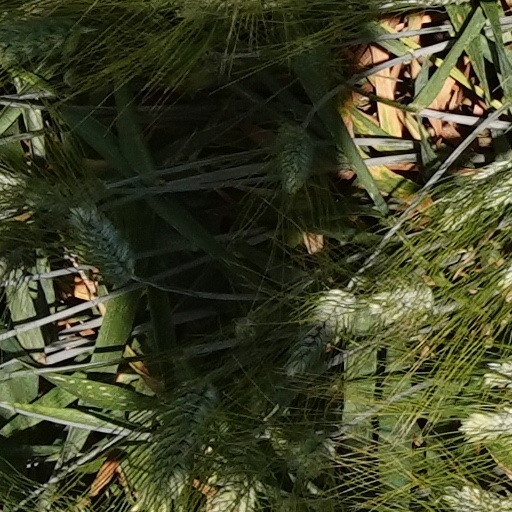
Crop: wheat